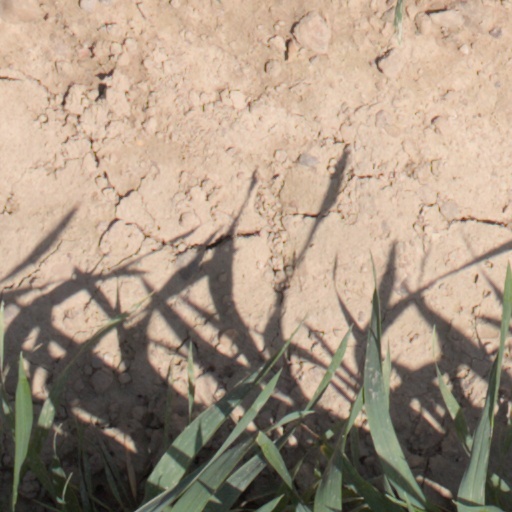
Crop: wheat